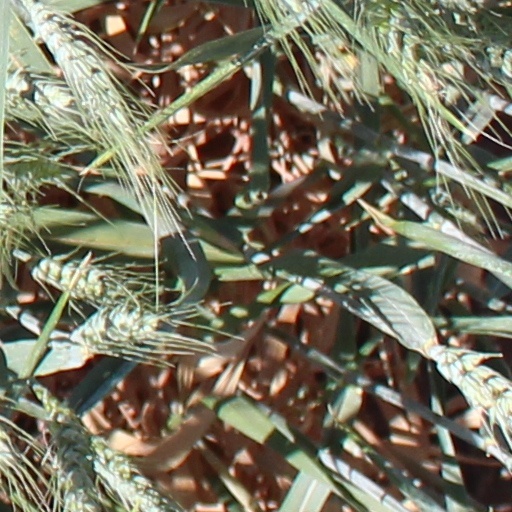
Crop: wheat